Seth Boyden House

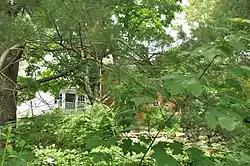

The Seth Boyden House is a historic house at 135 Oak Street in Foxborough, Massachusetts. It is also known as "OAKWUD", after 500-year-old oak tree that stands on the northeast side of the main house. The two story brick house is claimed to have been built as early as 1728, although stylistic architectural evidence suggests a later (c. 1780–90) date. The house is notable as the home of inventor Seth Boyden, who was cited as a significant influence by Thomas Alva Edison.